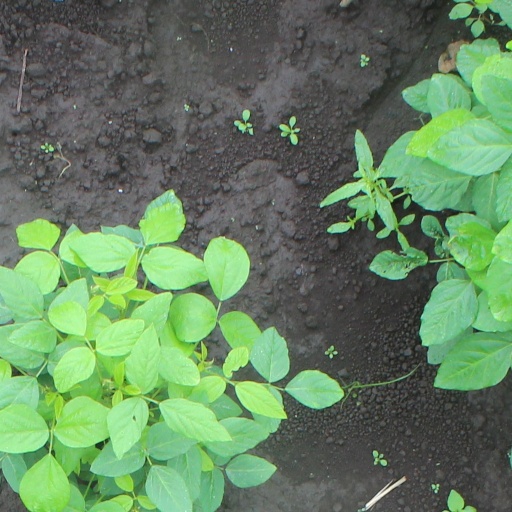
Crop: soybean